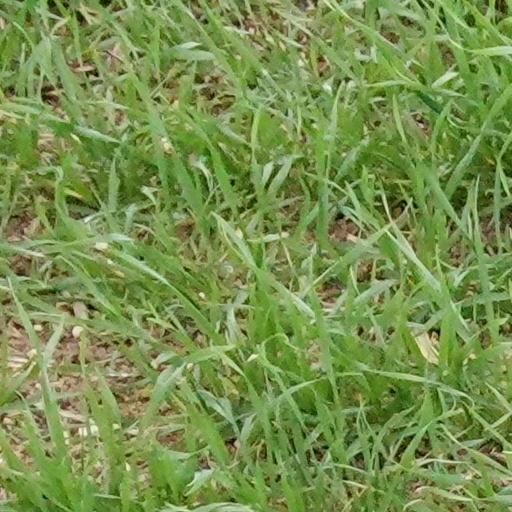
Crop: wheat